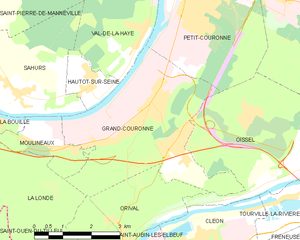
Carte des communes françaises Grand-Couronne